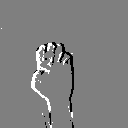
ASL letter: e